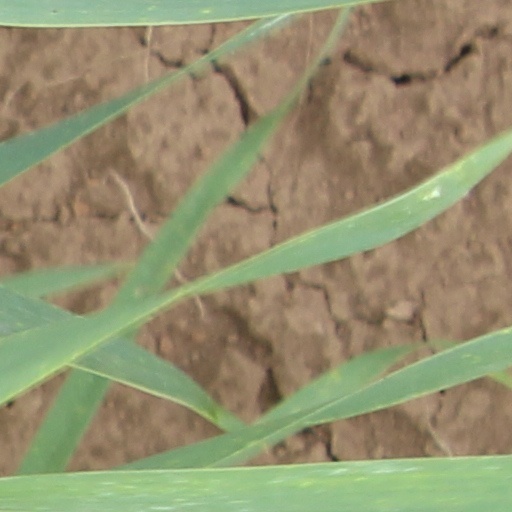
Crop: wheat